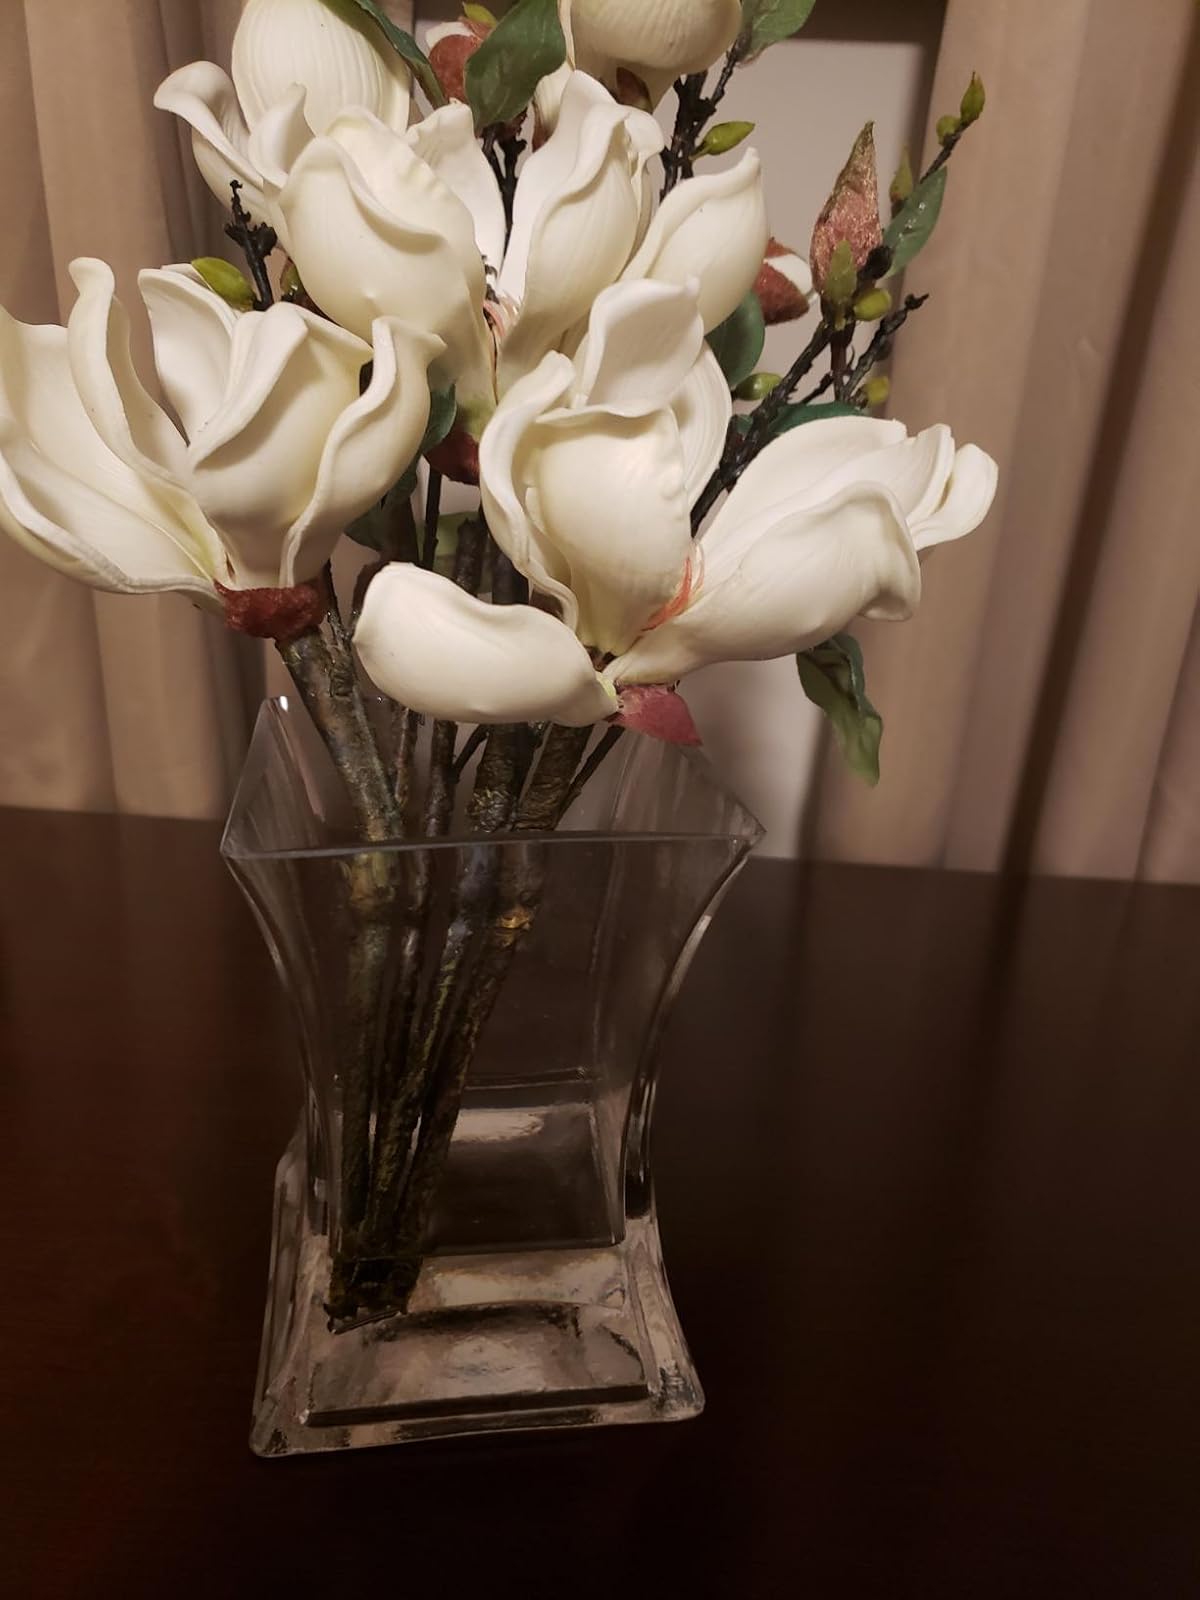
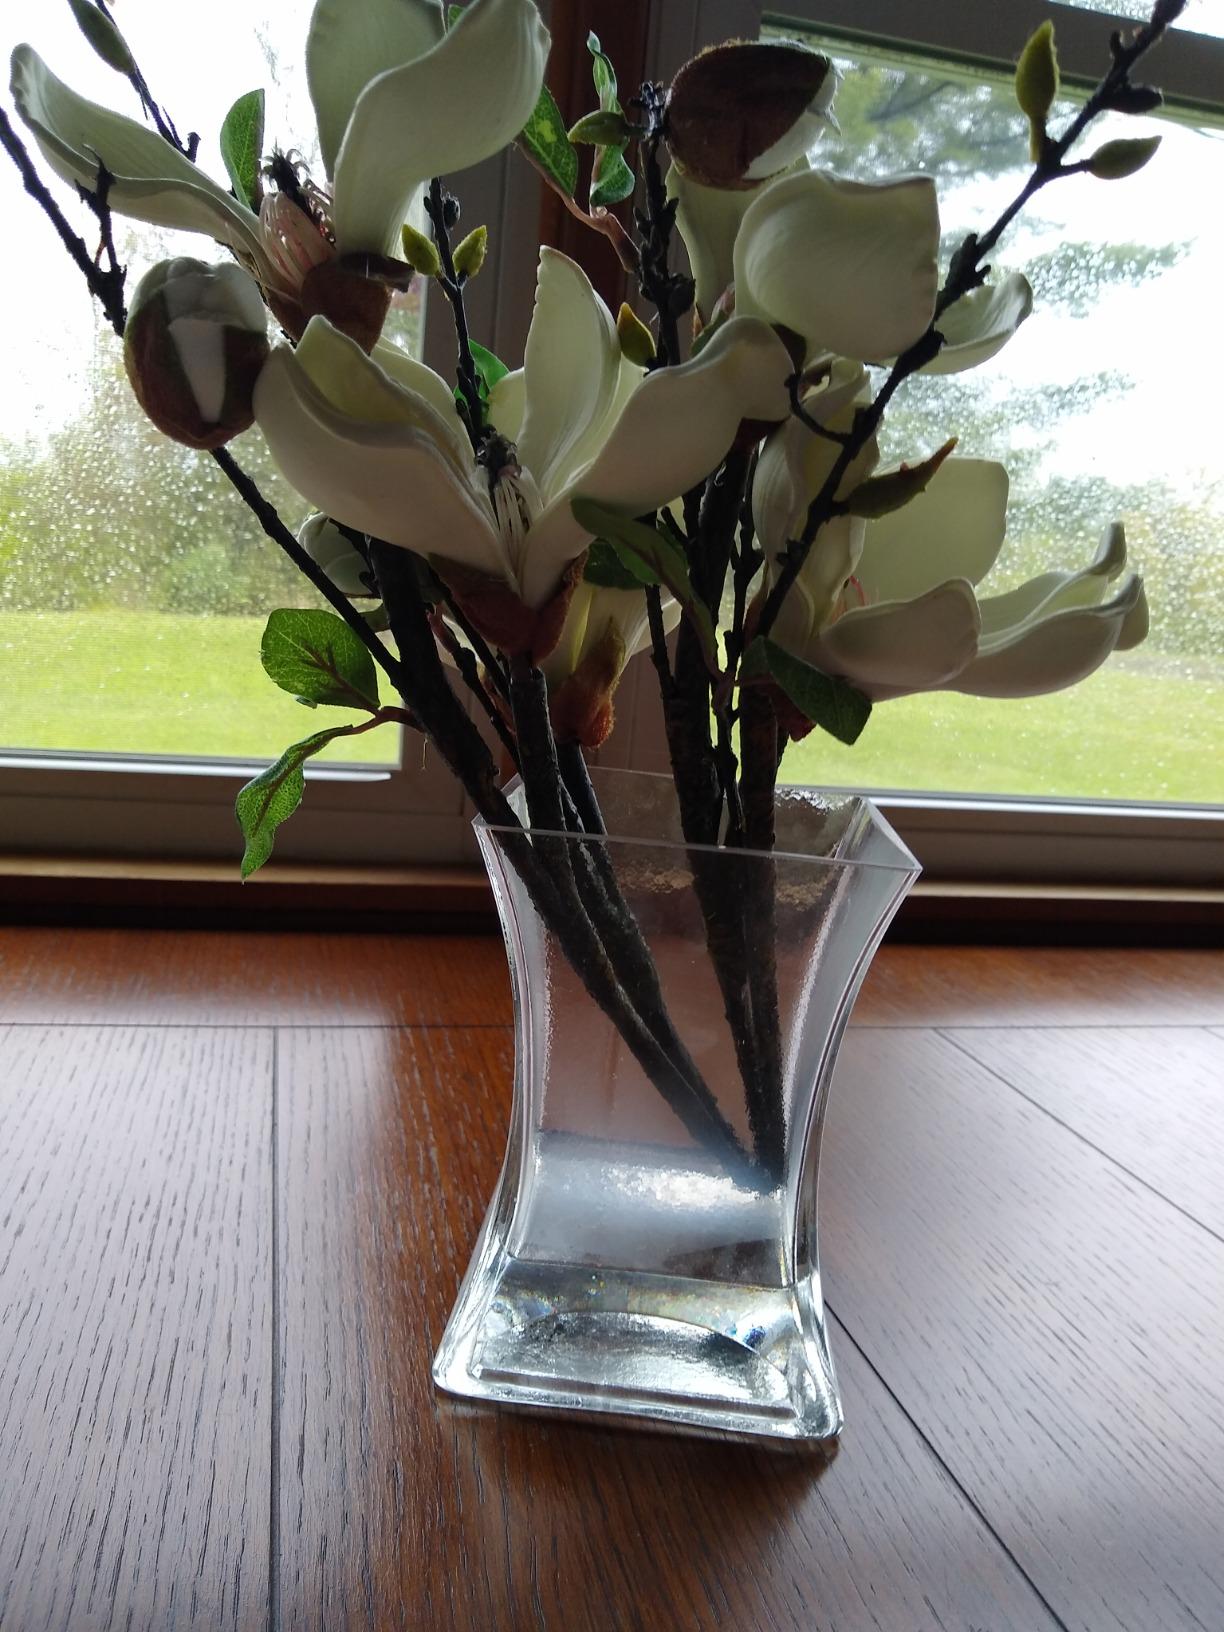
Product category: vase
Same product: yes